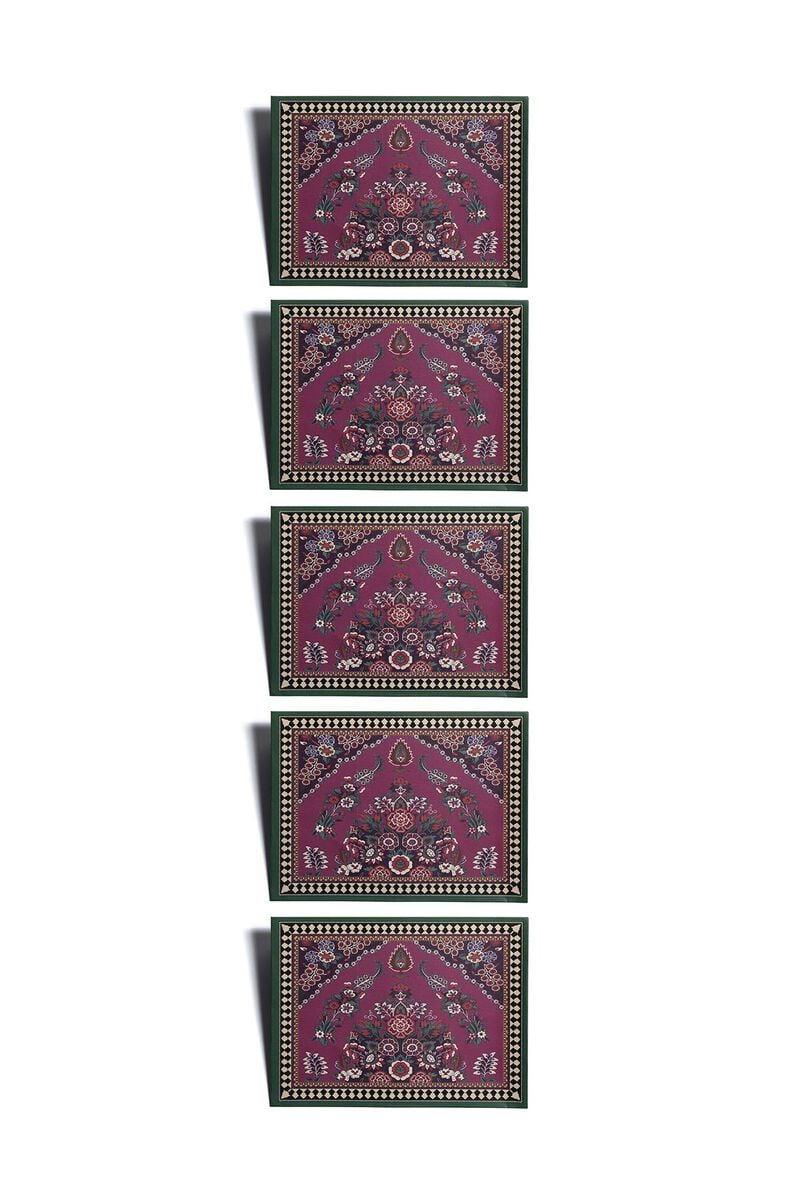
burgundy four pack rug